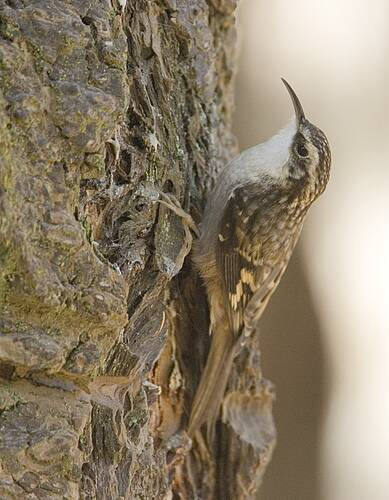
small dark grey bird with light spots from the beak down to its tail and a white and grey body underneath.
a creeper bird that is white on its entire ventral side and has brown tail, and brown wings spotted with white.
the bird has a small black bill and a black bill that is long.
this bird has a speckled belly and breast with a short pointy bill.
this is a bird with a white throat and a brown back and head.
a small bird with white feathers on its throat, and brown and light orange speckled feathers covering its coverts and secondaries.
this bird has a long, thin, slightly curved bill with mottled brown and gold on the wings and head and a light grey belly.
this particular bird has a belly that is white with brown secondaries
this particular bird has a belly that is gray and brownthe bird has a long thin bill that is black and white belly.
Species: Brown Creeper